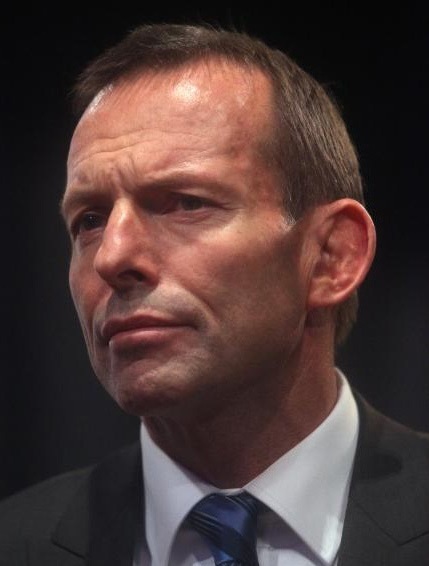
โทนี แอบบ็อตต์

แอนโทนี จอห์น "โทนี" แอบบ็อตต์ (; 4 พฤศจิกายน พ.ศ. 2500 — ) เป็นนายกรัฐมนตรีคนที่ 28 ของออสเตรเลีย เขาได้ดำรงตำแหน่งหลังจากชนะการเลือกตั้งสหพันธรัฐในออสเตรเลีย พ.ศ. 2556|การเลือกตั้งในปี พ.ศ. 2556 และเป็นผู้นำของพรรคเสรีนิยมแห่งออสเตรเลีย|พรรคเสรีนิยมมาตั้งแต่ พ.ศ. 2549 แอบบ็อตต์เป็นสมาชิกรัฐสภาเขตซิดนีย์ ได้รับการเลือกตั้งครั้งแรกในการเลือกตั้งเมื่อ พ.ศ. 2537
แอบบ็อตต์เกิดที่กรุงลอนดอน ประเทศอังกฤษ โดยมีแม่เป็นชาวออสเตรเลีย พ่อเป็นชาวอังกฤษ ต่อมาครอบครัวได้ย้ายไปอยู่ที่ซิดนีย์เมื่อ พ.ศ. 2503 ก่อนที่จะได้เป็นสมาชิกสภา แอบบ็อตต์ได้ศึกษาระดับปริญญาตรีเศรษฐศาสตร์บัณฑิต และนิติศาสตรบัณฑิต ที่มหาวิทยาลัยซิดนีย์ และต่อมาได้ศึกษาศิลปศาสตรมหาบัณฑิต สาขาปรัชญาการเมืองและเศรษฐศาสตร์ ได้รับทุนการศึกษาโรดส์ จากวิทยาลัยควีนส์คอลเลจ มหาวิทยาลัยออกซฟอร์ด
== อ้างอิง ==
หมวดหมู่:บุคคลที่ยังมีชีวิตอยู่
หมวดหมู่:ศิษย์เก่าจากมหาวิทยาลัยซิดนีย์
หมวดหมู่:ศิษย์เก่าจากมหาวิทยาลัยออกซฟอร์ด
หมวดหมู่:นายกรัฐมนตรีออสเตรเลีย
หมวดหมู่:รัฐมนตรีออสเตรเลีย
หมวดหมู่:ชาวอังกฤษเชื้อสายออสเตรเลีย
หมวดหมู่:บุคคลจากลอนดอน
หมวดหมู่:ชาวออสเตรเลียเชื้อสายอังกฤษ